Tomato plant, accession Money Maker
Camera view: bottom (45 deg); turntable rotation: 300 degrees
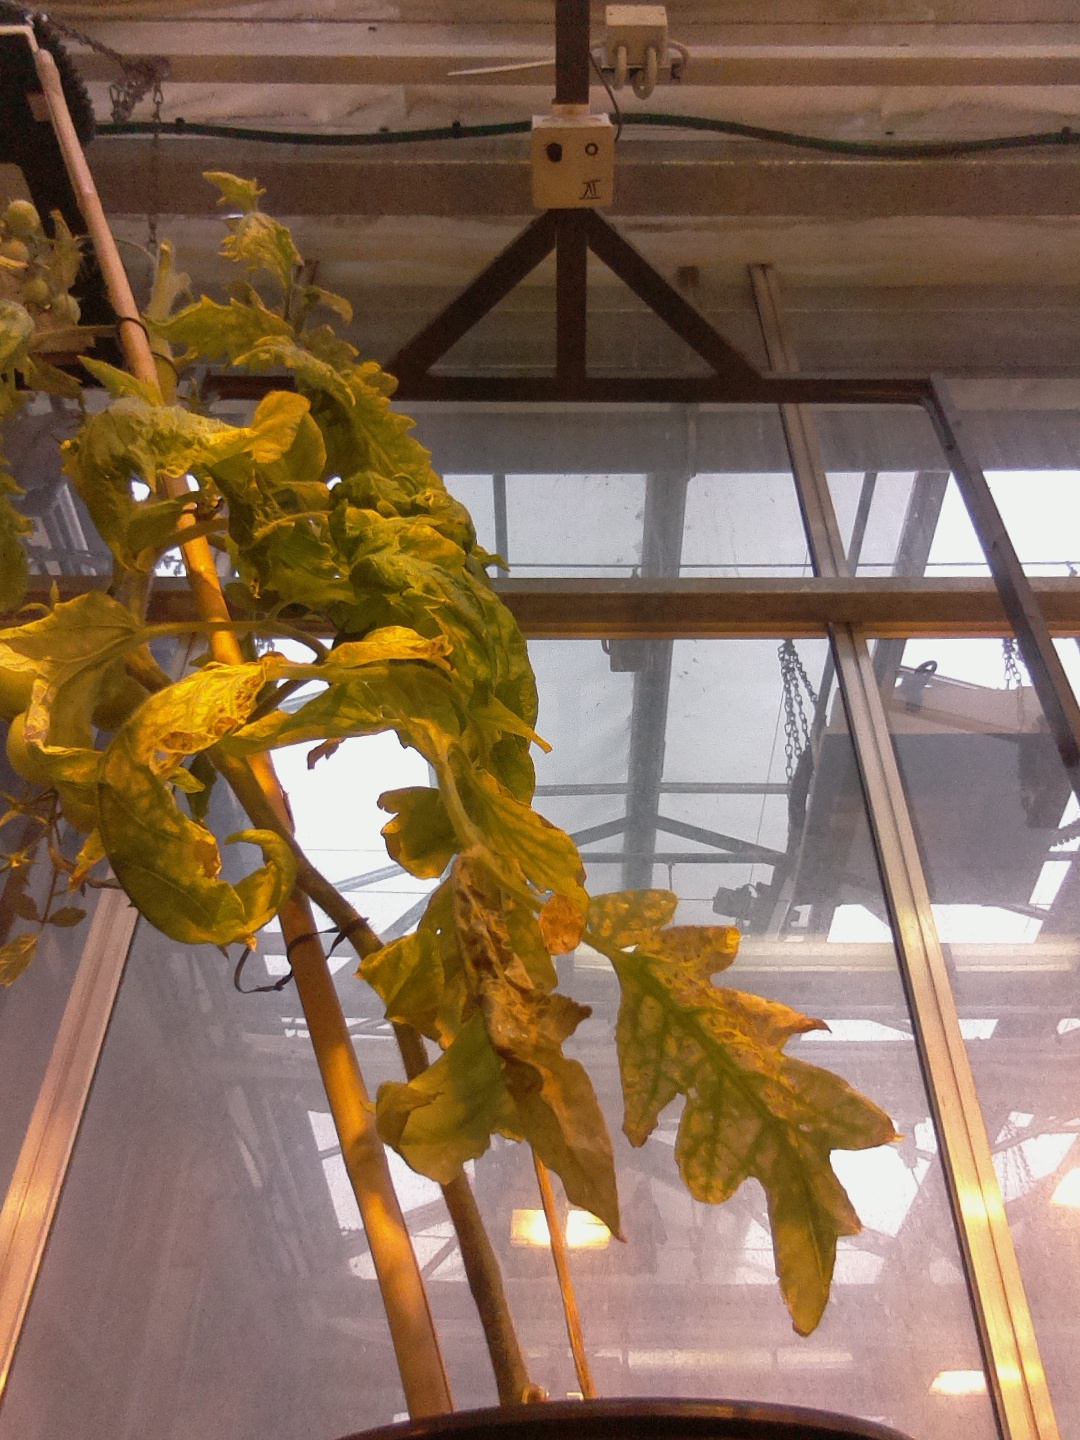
BBCH growth stage 79: 90% -100% of final fruit size